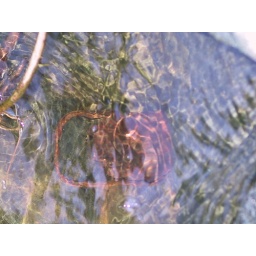
rusty can under water